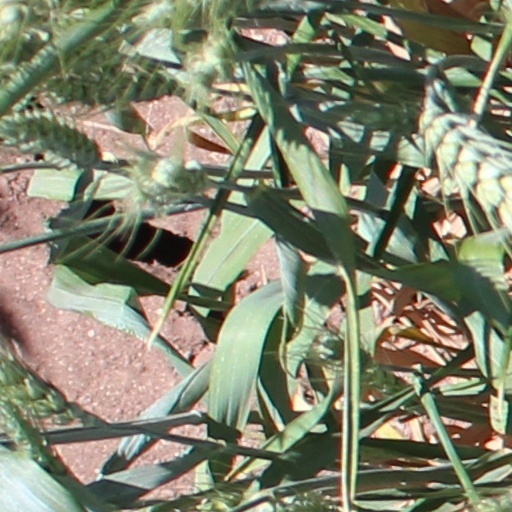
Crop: wheat